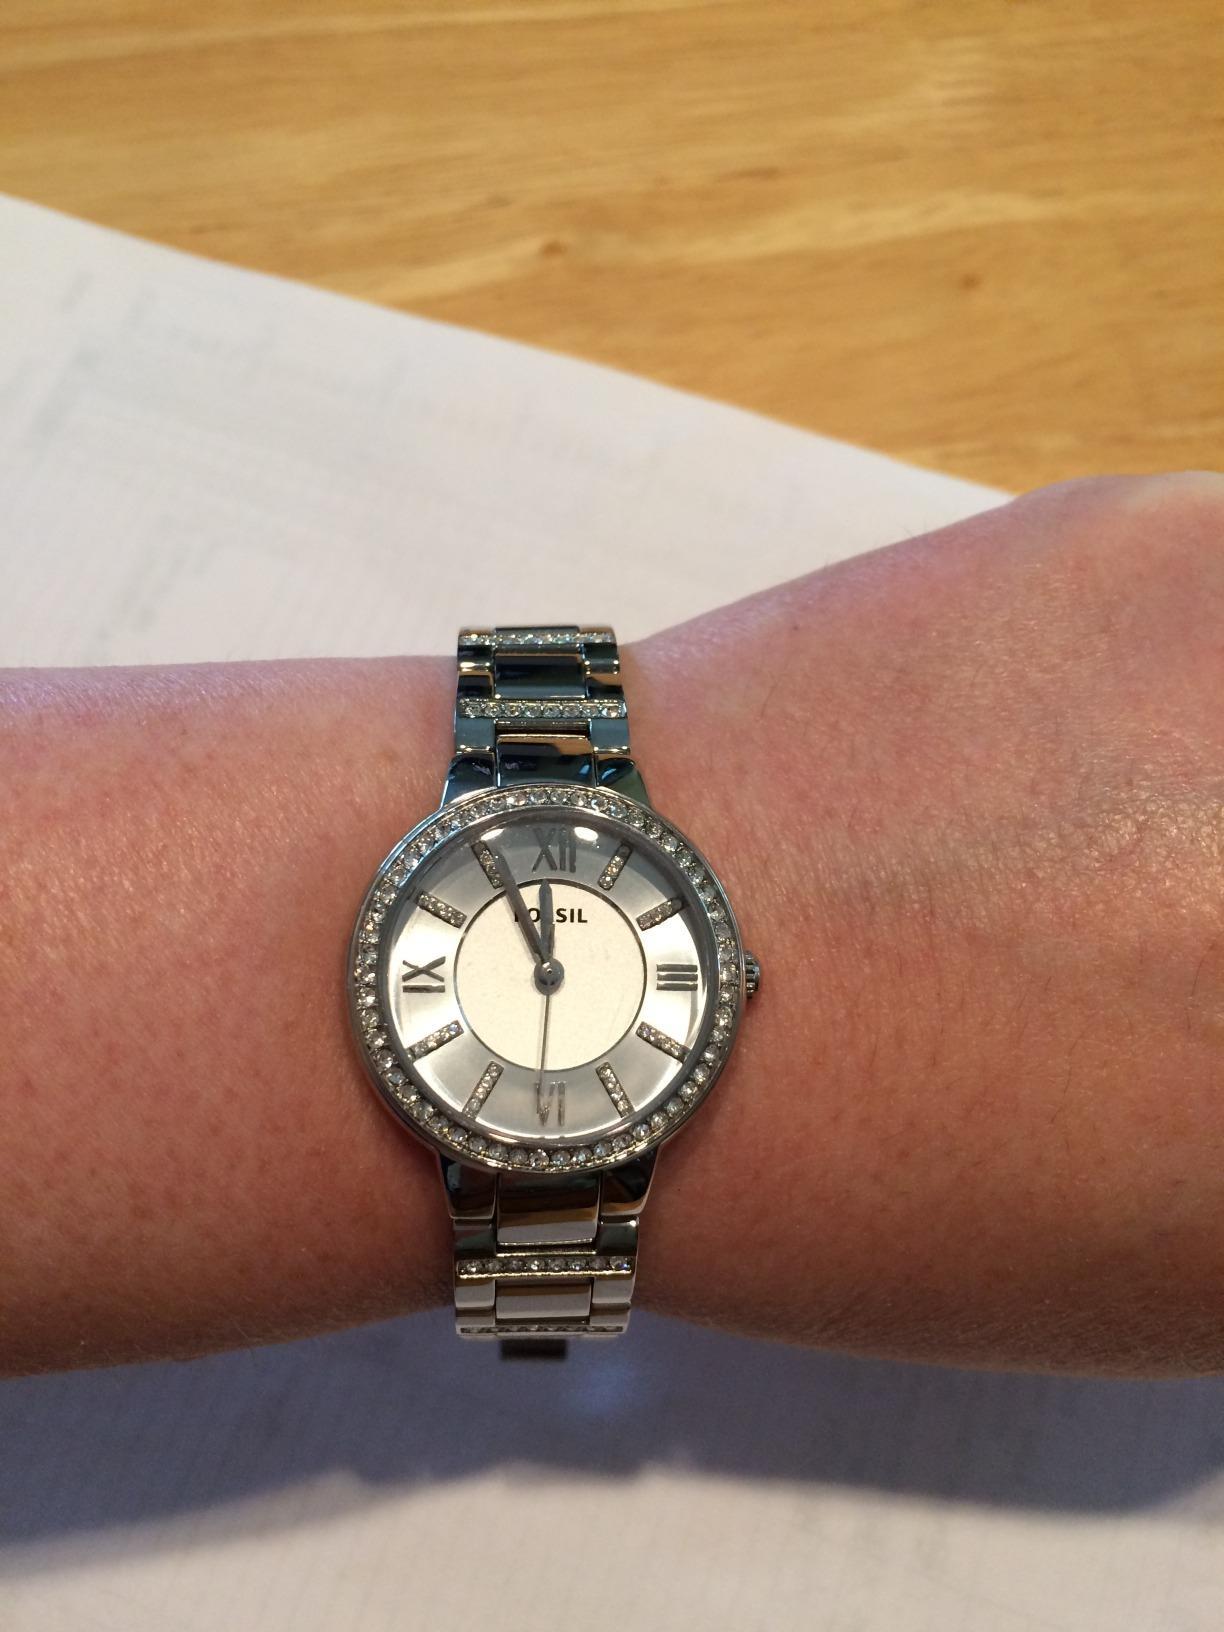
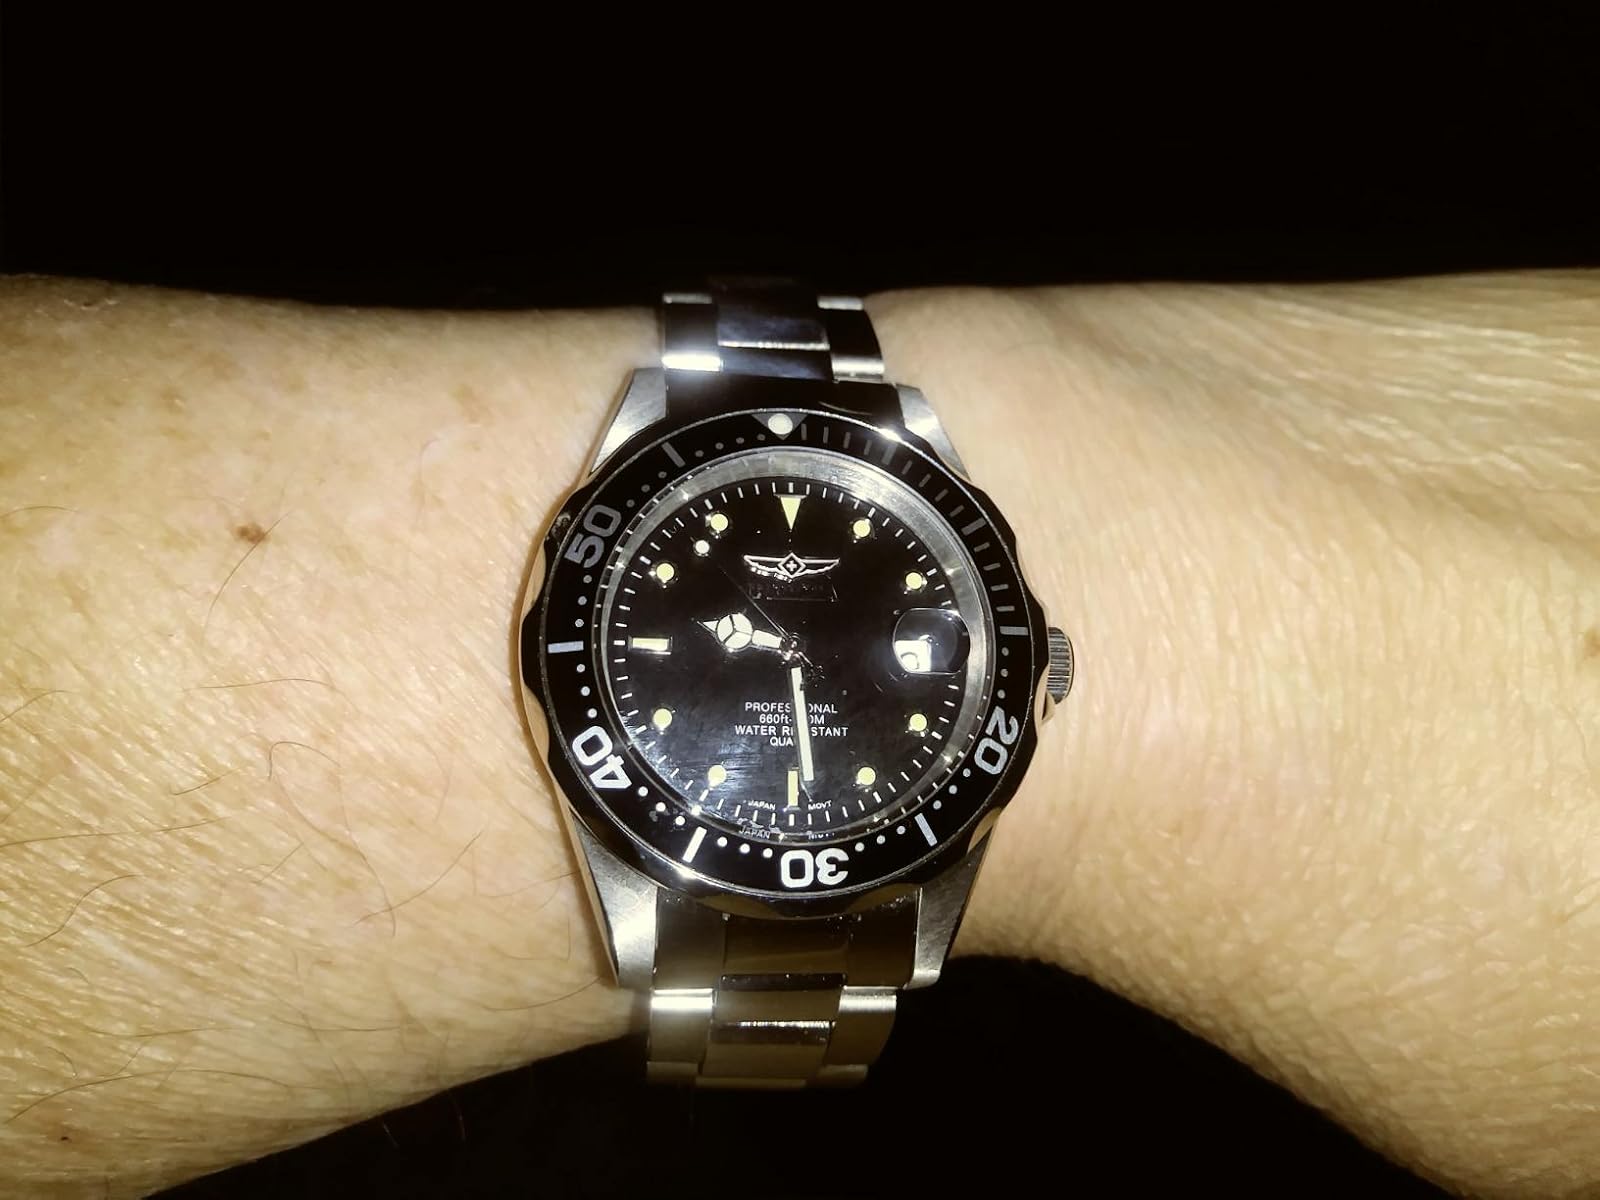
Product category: accessories_watch
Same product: no